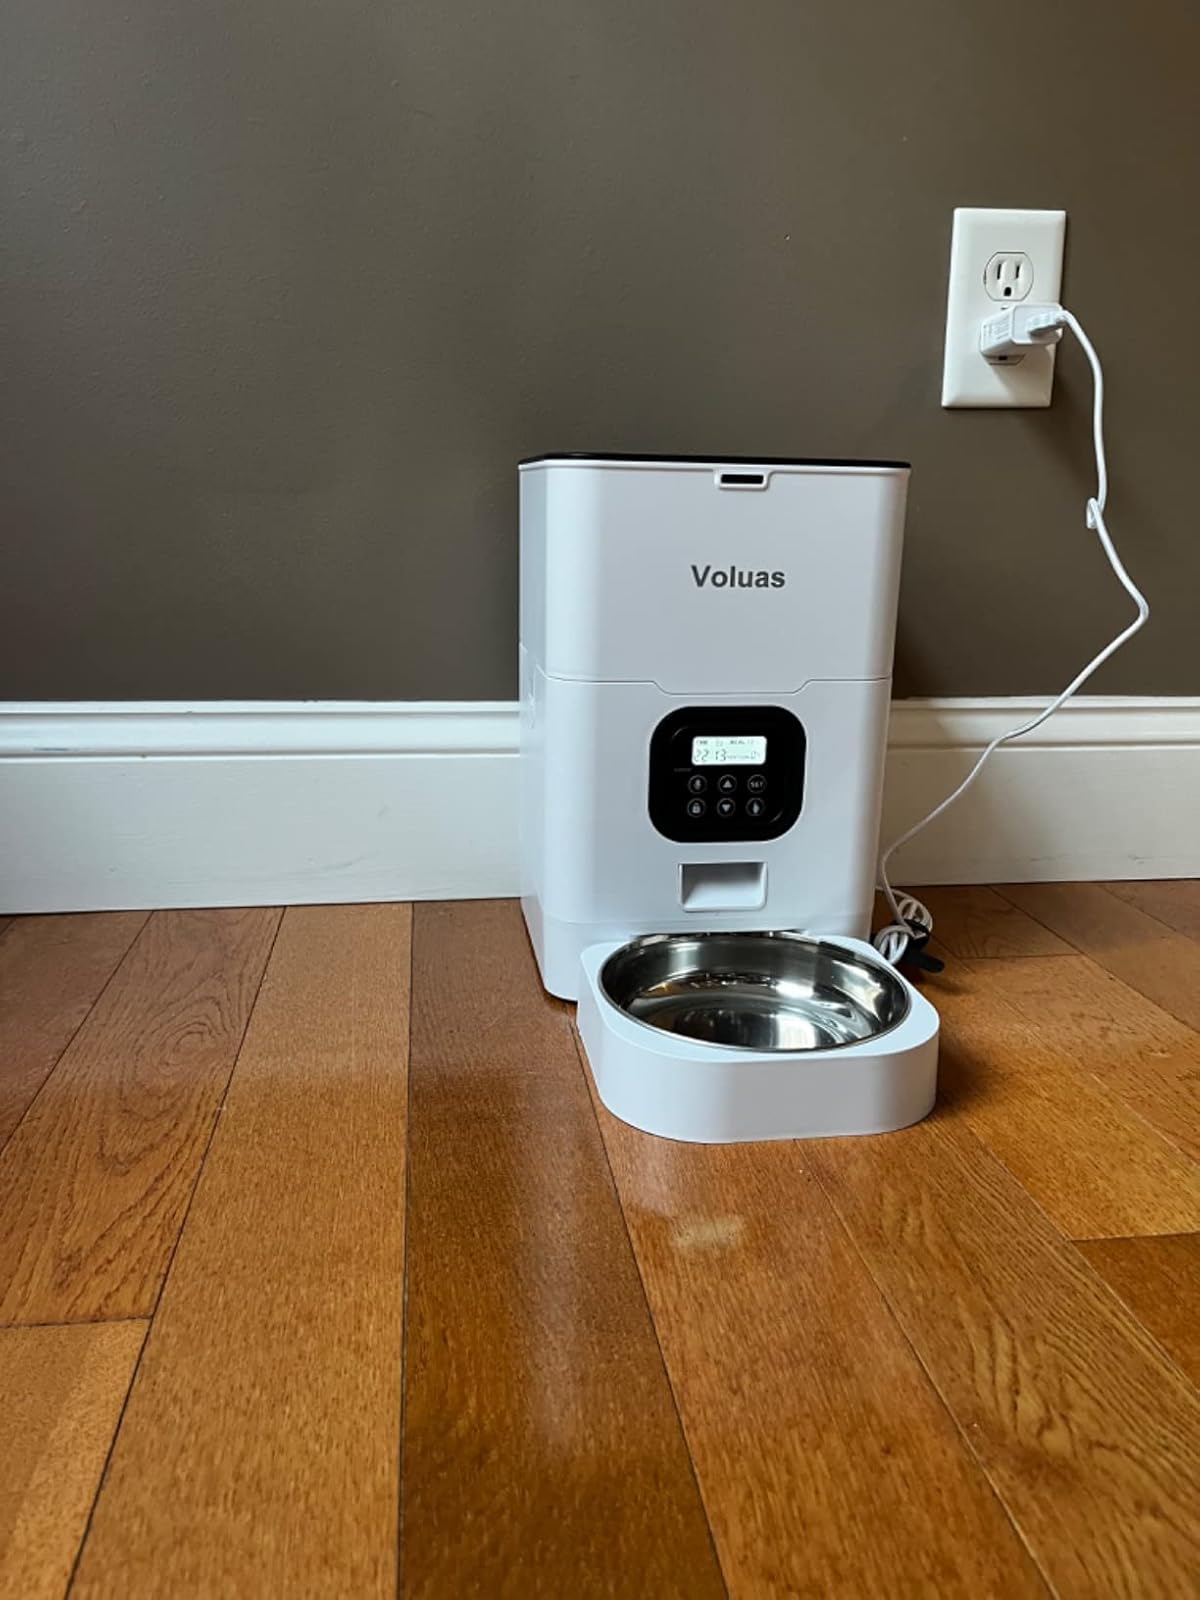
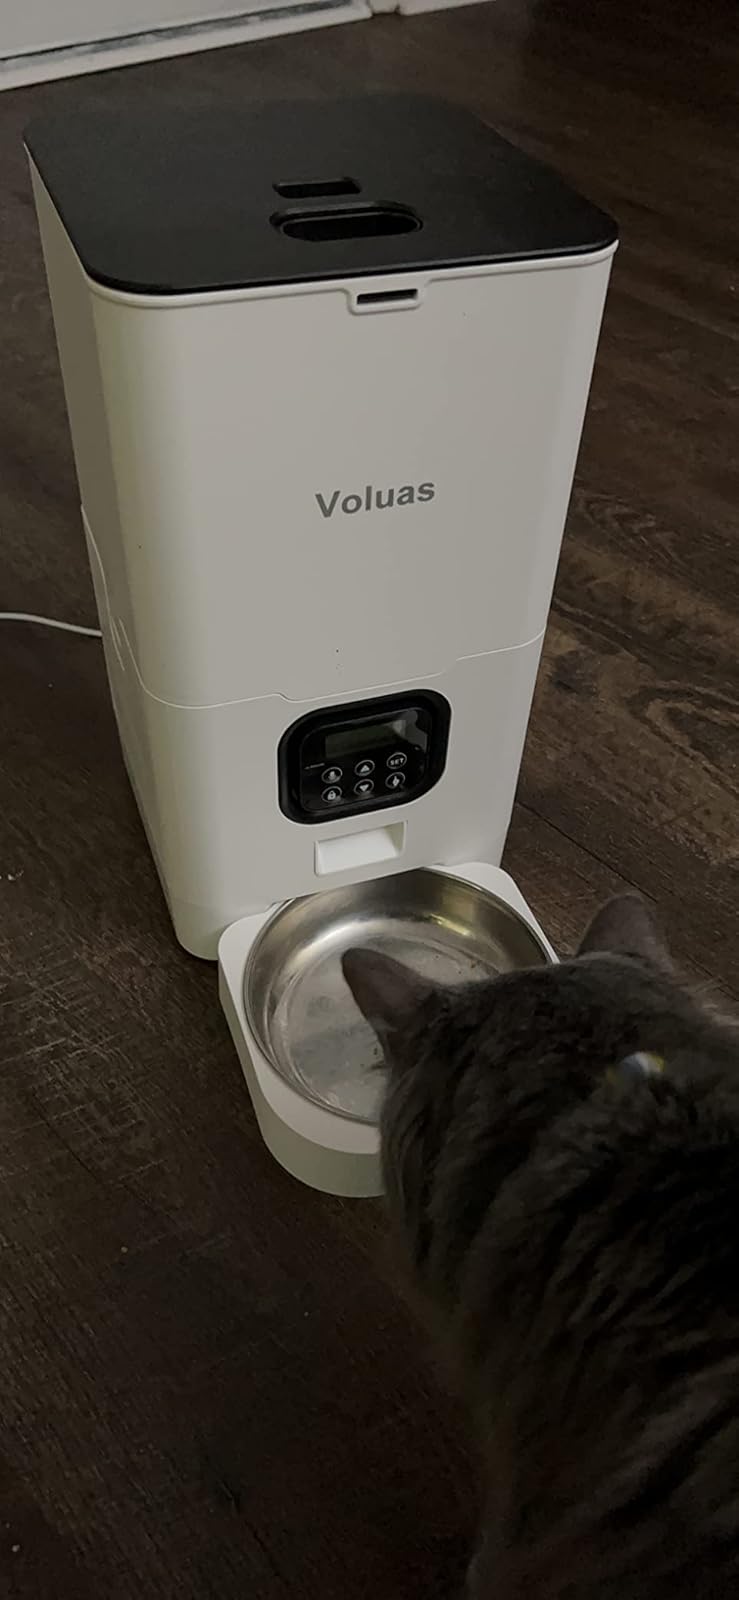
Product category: items_feeder
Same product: yes